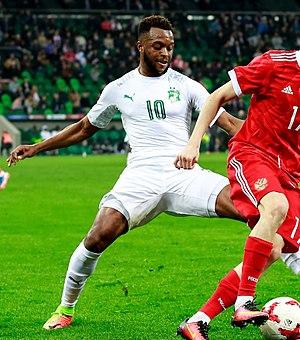
Cheick Doukouré, né le 11 septembre 1992 à Abidjan, est un footballeur international ivoirien qui évolue au poste de milieu de terrain à la SD Huesca, en prêt du Levante UD.